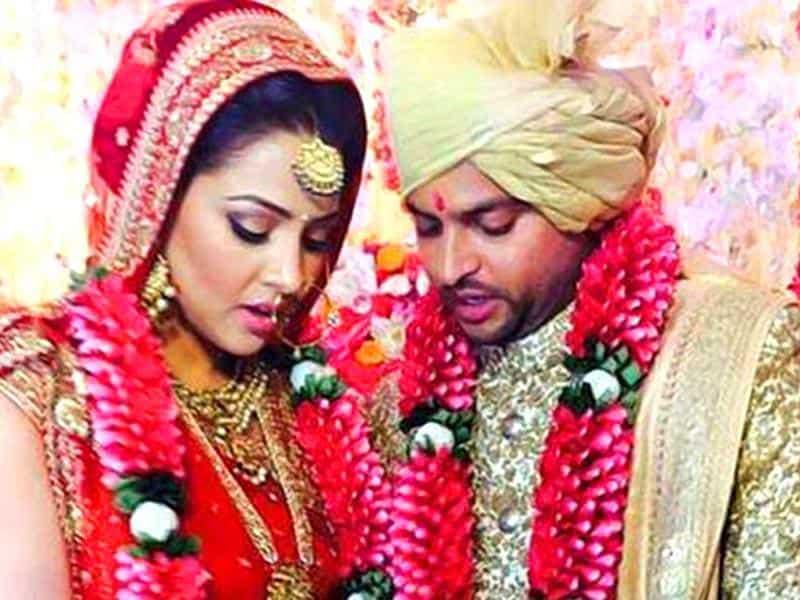
cricketer tied the knot with person in a private ceremony at a posh hotel on friday night .
Relation: Visible, Story, Meta